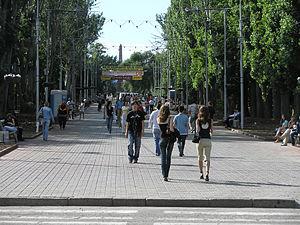
Volgograd, anciennement appelée Tsaritsyne puis Stalingrad, est une ville de l'Ouest de la Russie et la capitale administrative de l'oblast de Volgograd. Elle est située sur la rive ouest du fleuve Volga. Durant la Seconde Guerre mondiale, la ville fut le théâtre de la bataille de Stalingrad, l'une des plus meurtrières de l'histoire, au cours de laquelle elle a été pratiquement anéantie. En 2016, sa population compte 1 016 137 habitants.